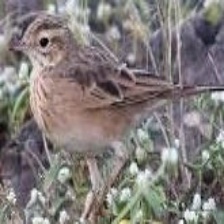
Species: FOREST WAGTAIL
Scientific name: DENDRONANTHUS INDICUS